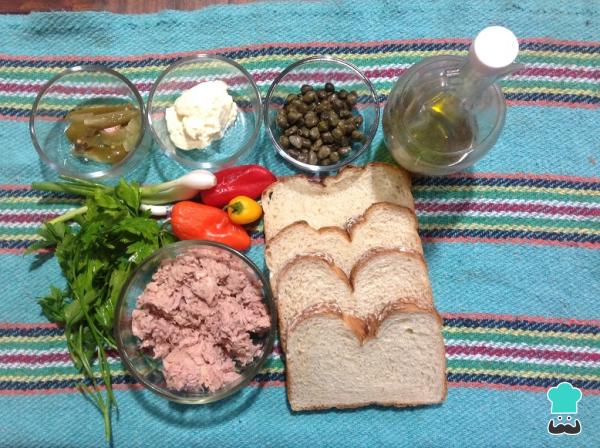
Para preparar el emparedado de atún light lo primero que vamos a hacer es reunir todos los ingredientes. Y después lavamos el perejil, los chiles dulces y los cebollines.